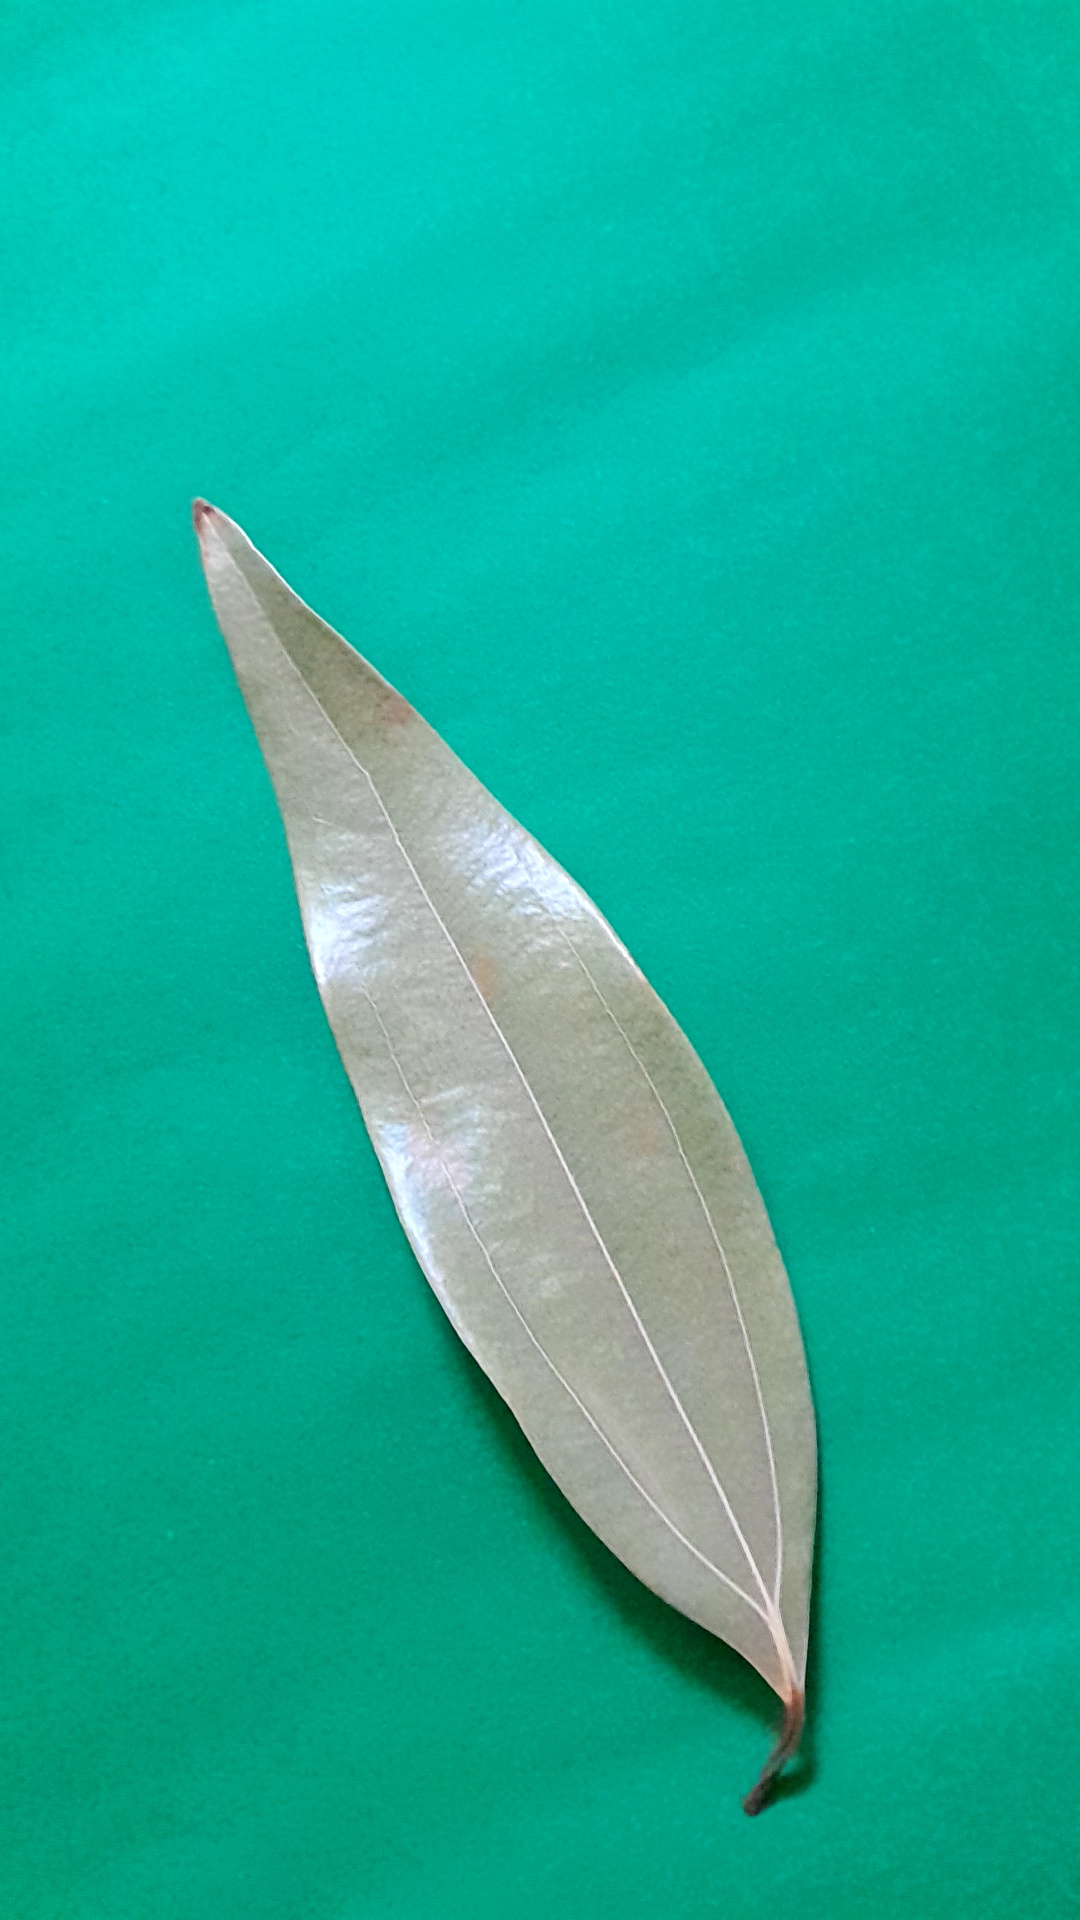
Label: Dry Leaf